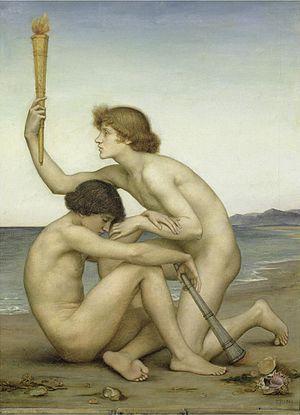
Dans la mythologie grecque, Éosphoros et Hespéros sont deux frères qui personnifient l'« étoile du matin » et l'« étoile du soir ». Les Anciens ne savaient pas encore que ces deux astres représentaient l'unique planète Vénus quand elle se lève peu avant l'aurore ou quand elle se couche peu après le crépuscule.
Le nom Lucifer signifie en latin : « Porteur de lumière », de « lux » et « ferre ».
Vénus est la deuxième planète du Système solaire par ordre d'éloignement au Soleil, et la sixième plus grosse aussi bien par la masse que le diamètre. Elle doit son nom à la déesse romaine de l'amour.